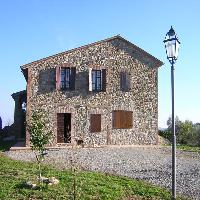
Weather: sun or clear